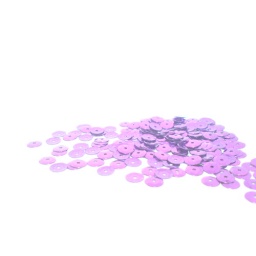
pink sequins in a box